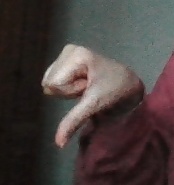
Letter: waw